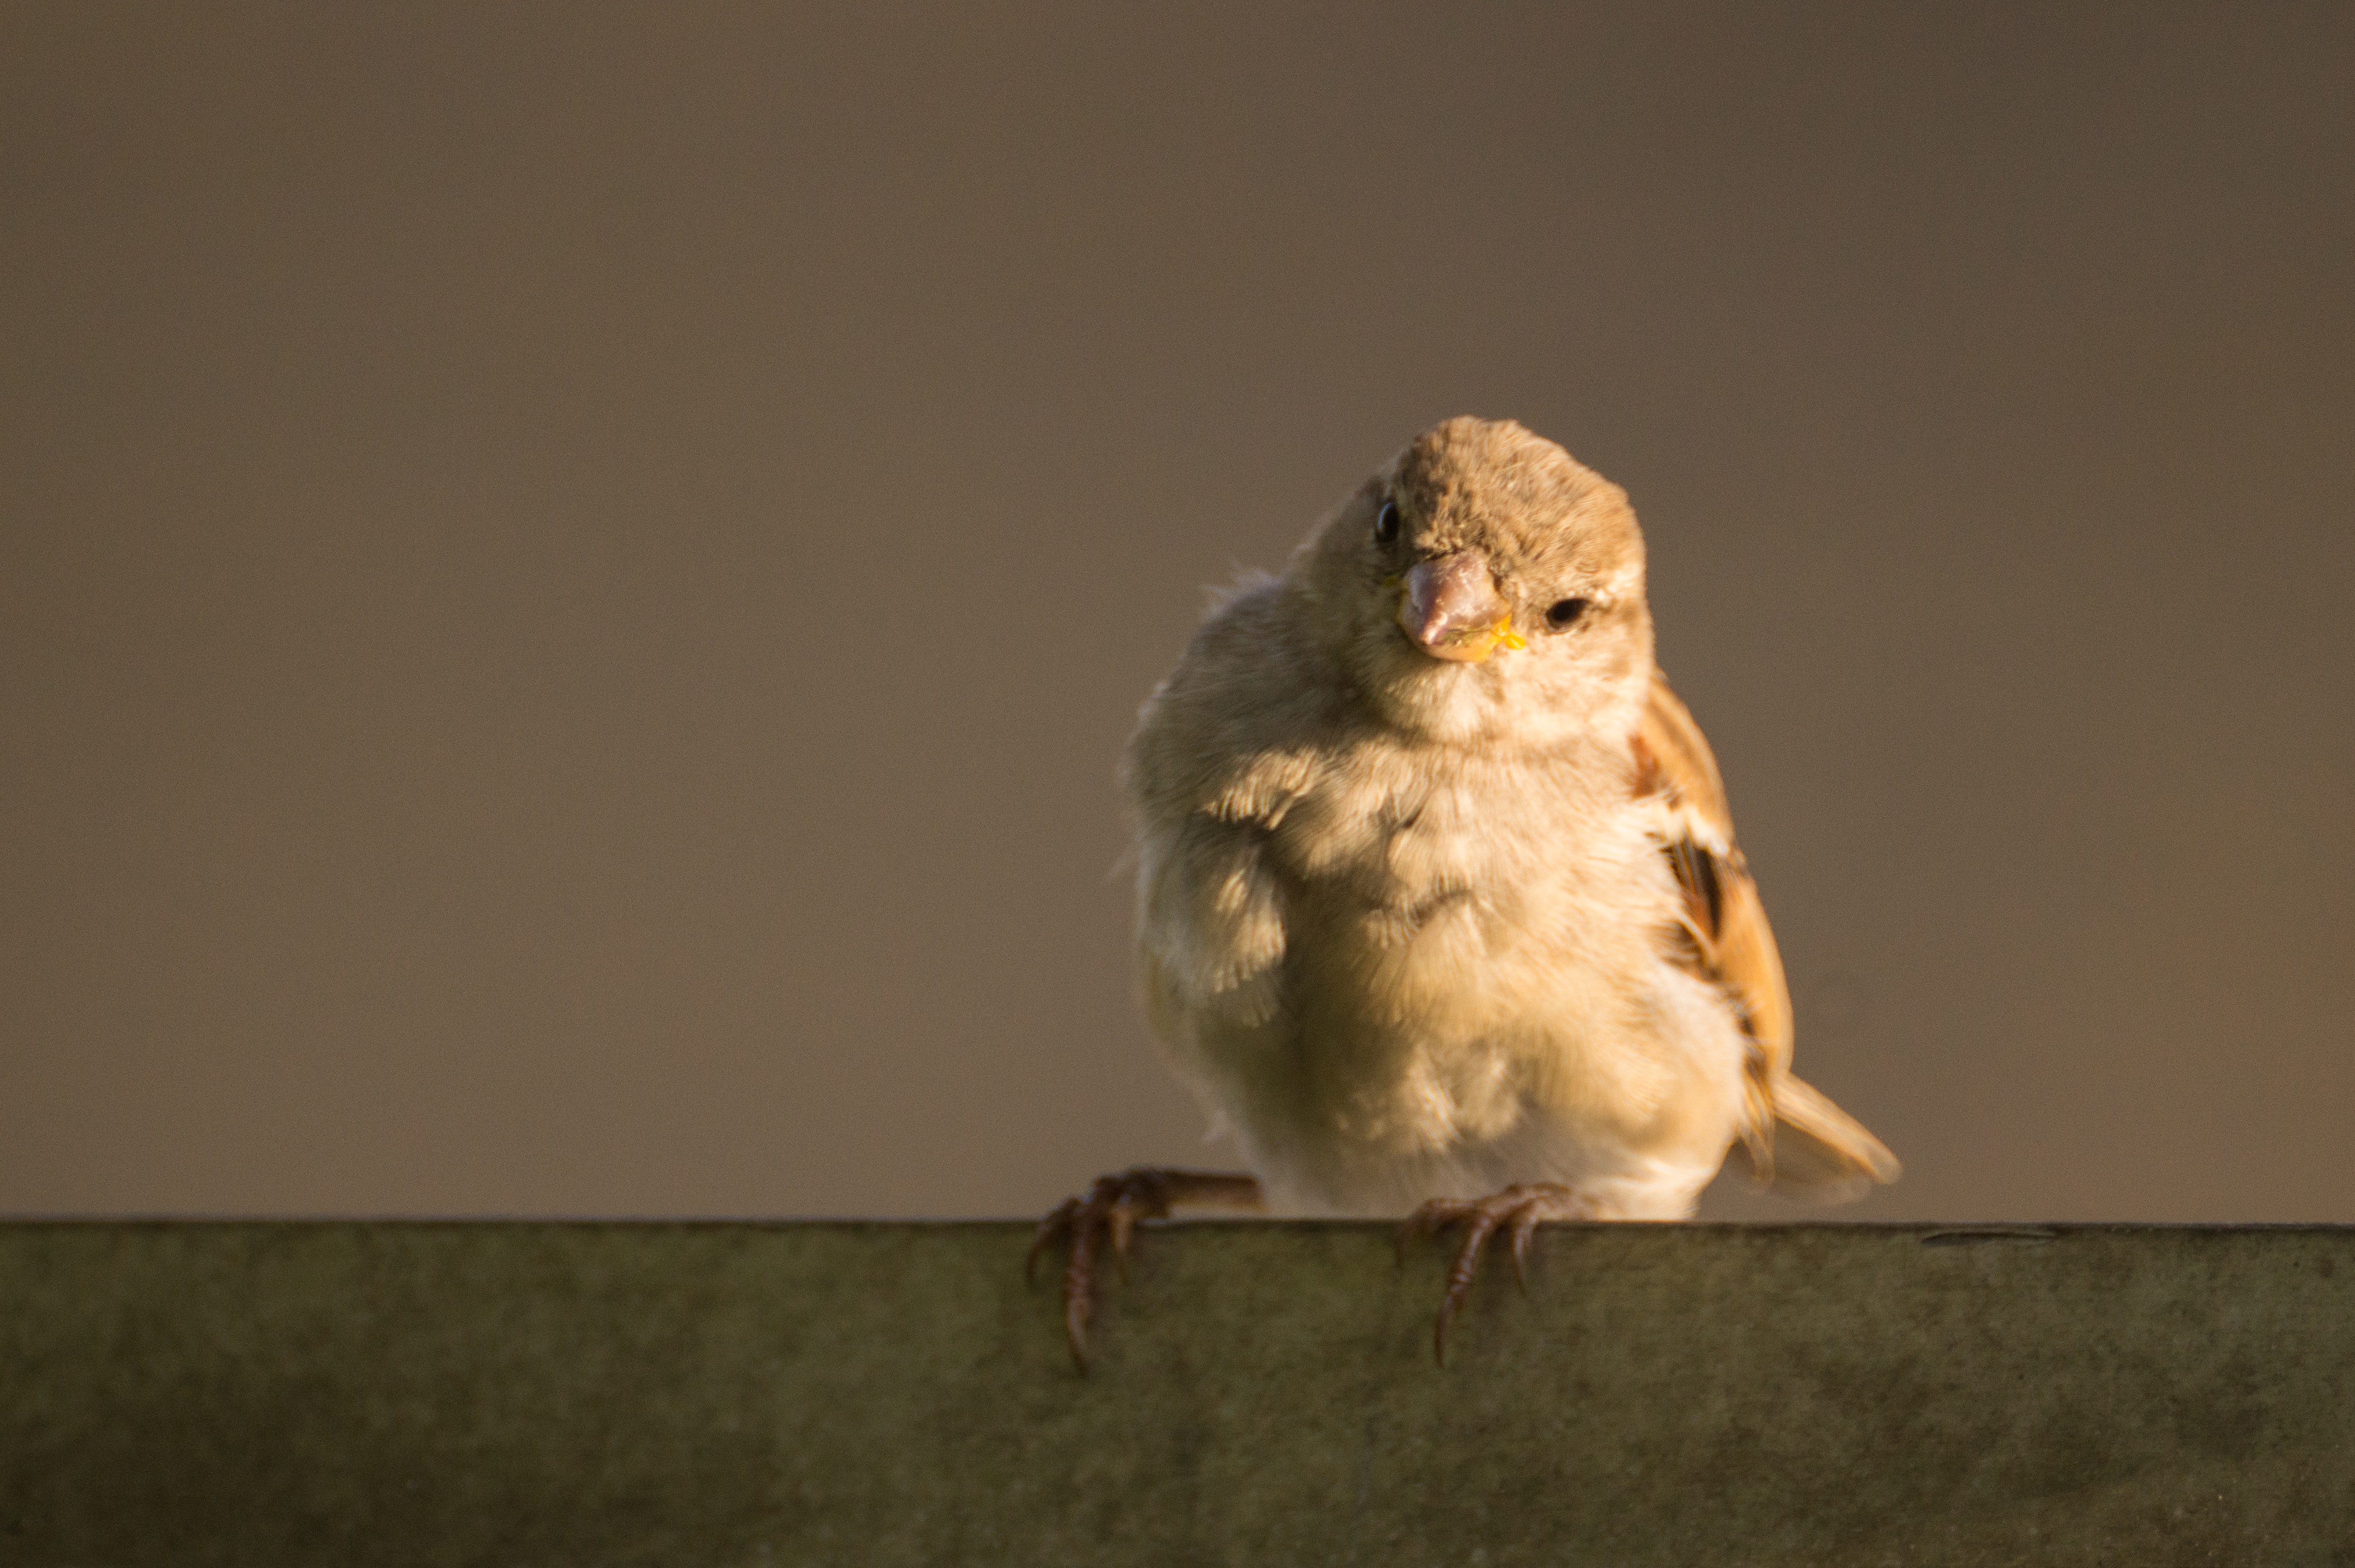
bird, beak, sparrow, wildlife, house sparrow, perching bird, songbird, feather